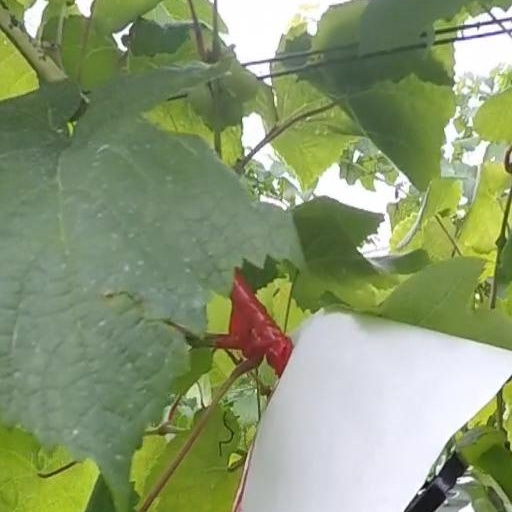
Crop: grape